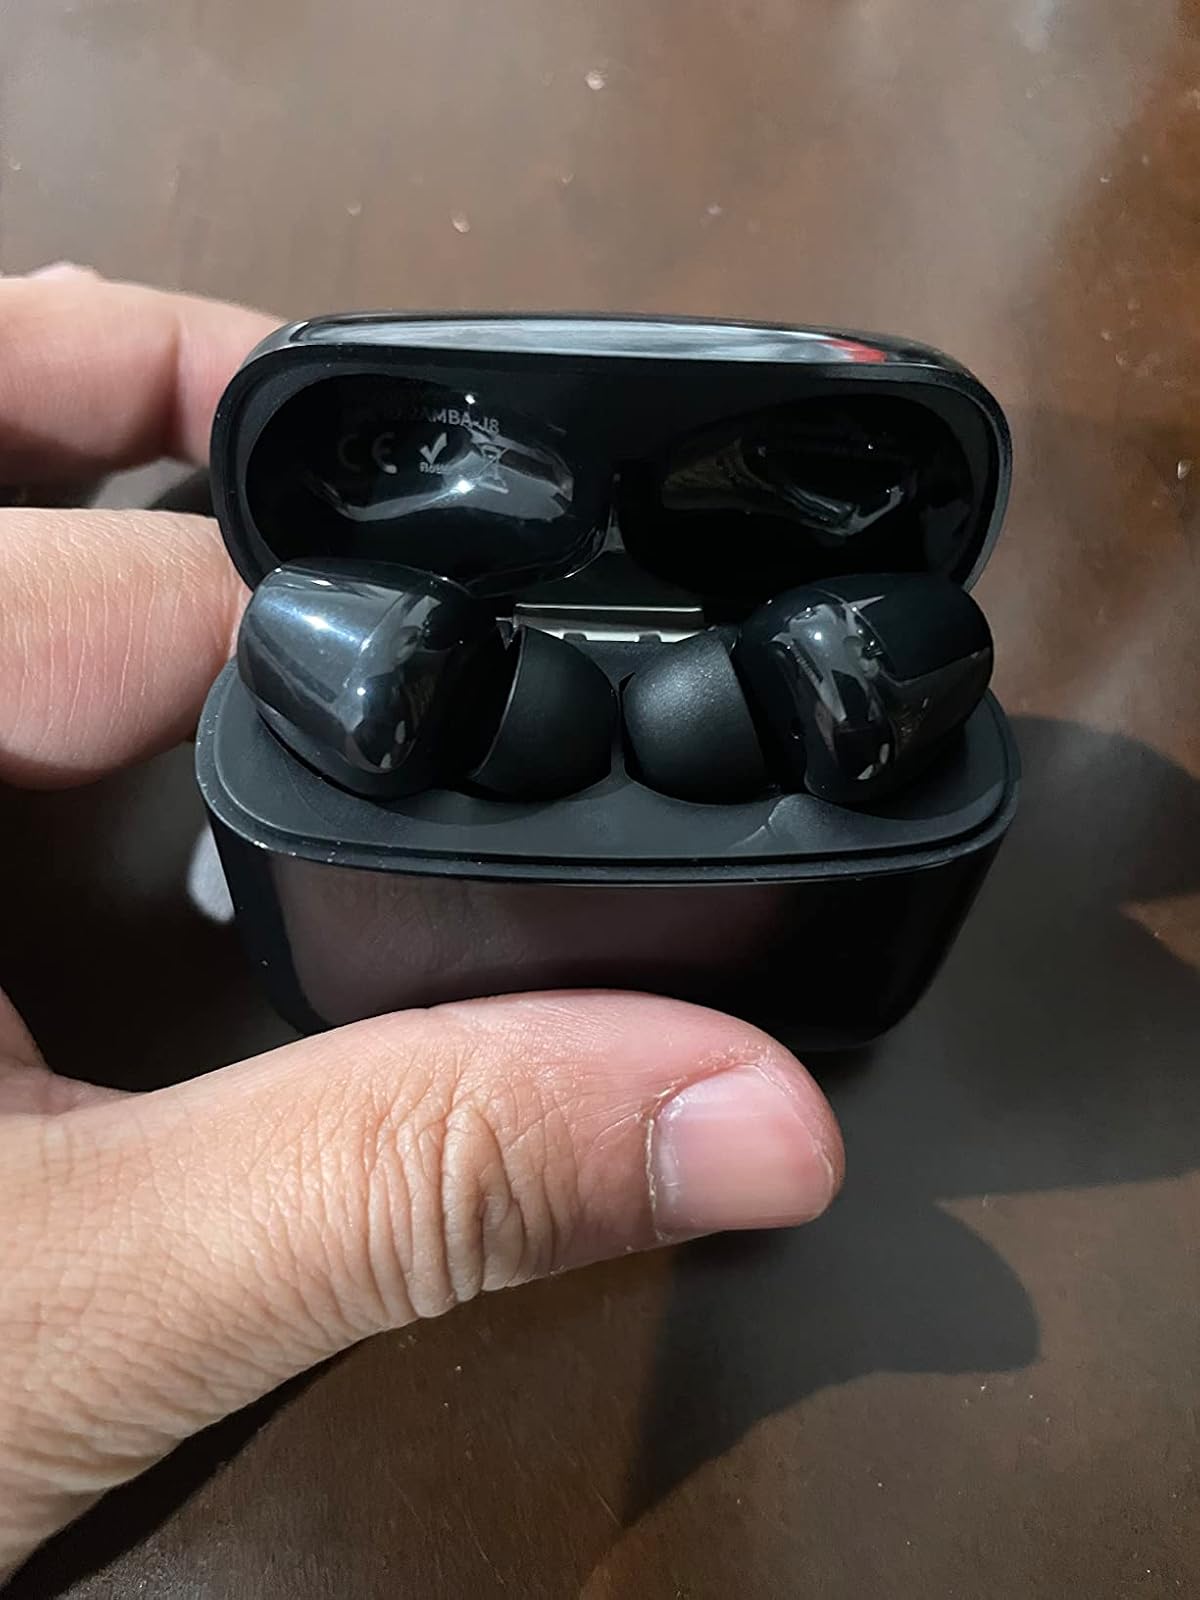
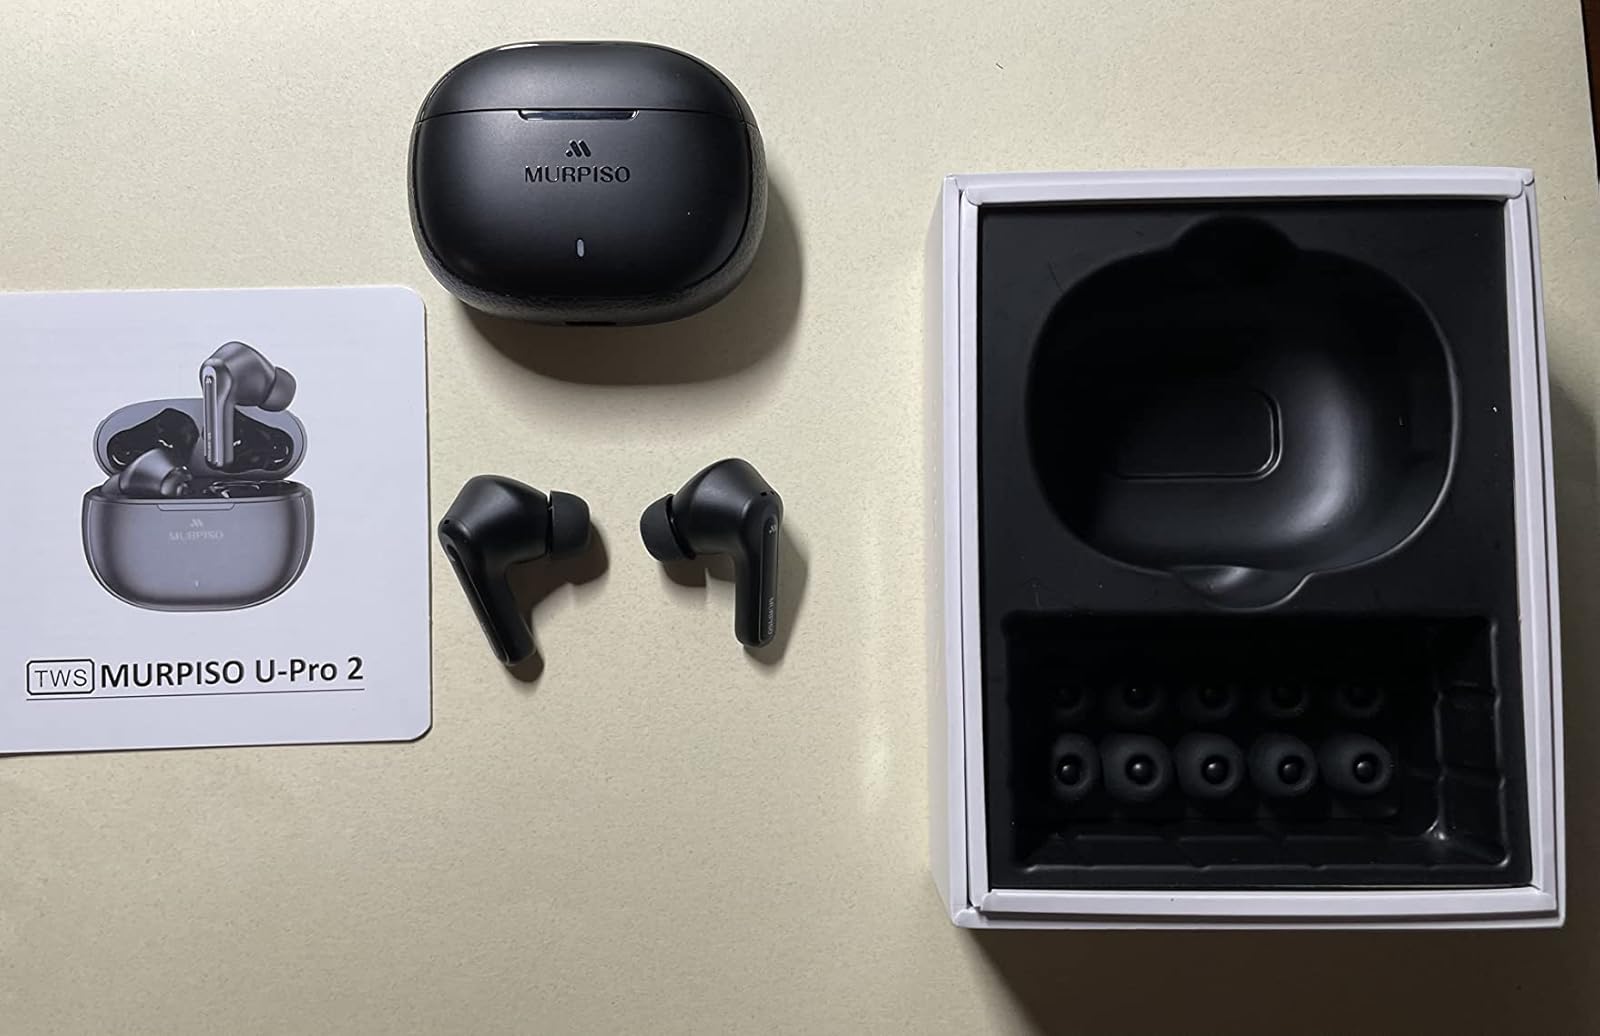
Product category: earbuds
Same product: no